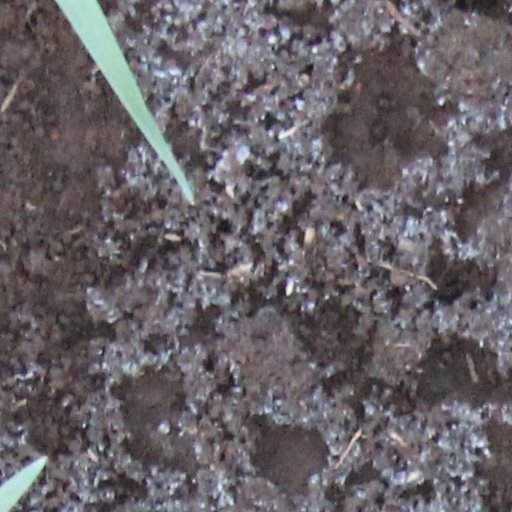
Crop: wheat